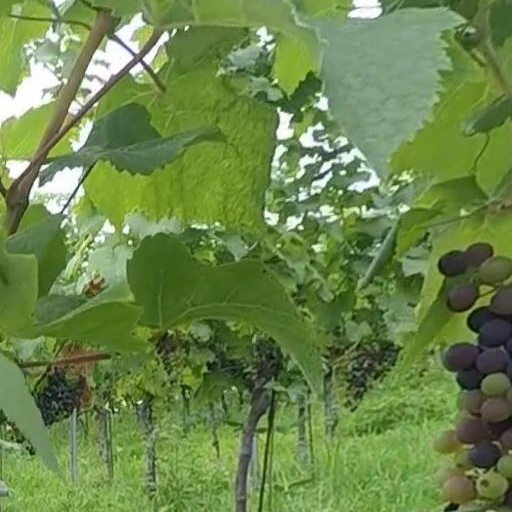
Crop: grape